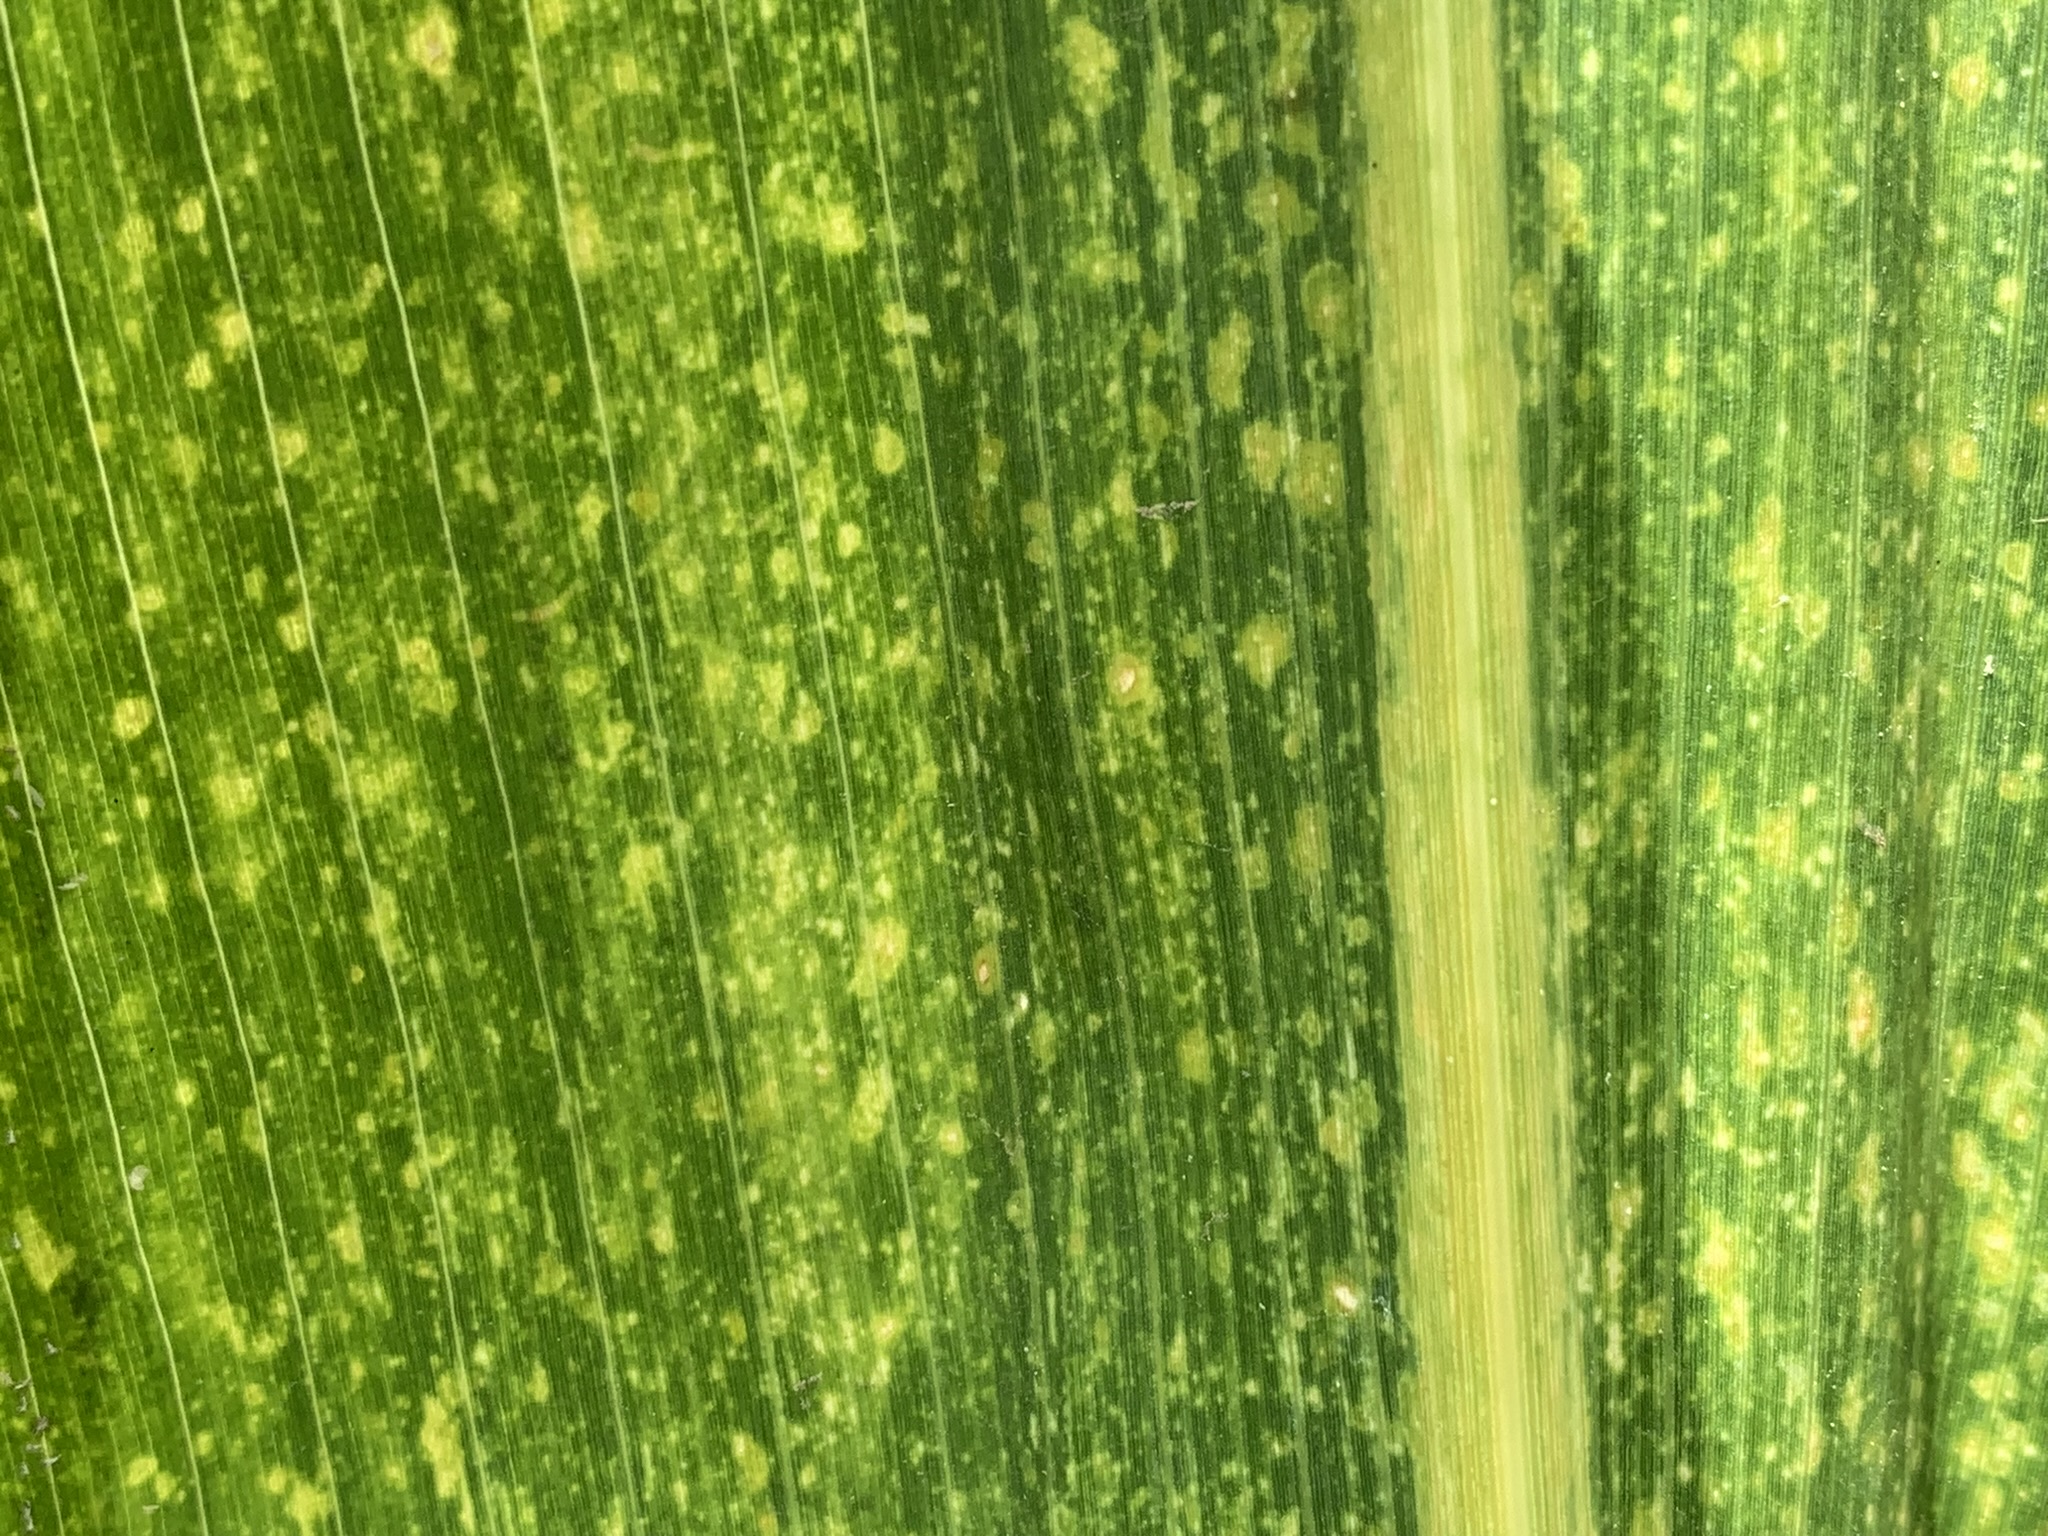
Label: MLN